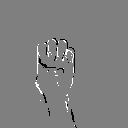
ASL letter: e